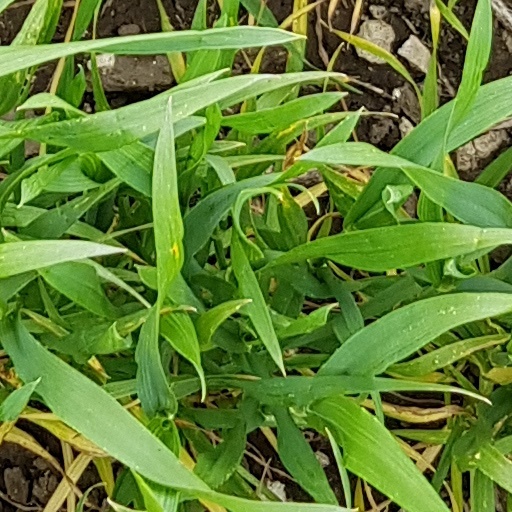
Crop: wheat